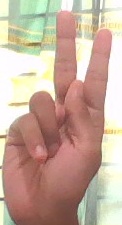
ASL sign: K